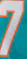
Number: 7